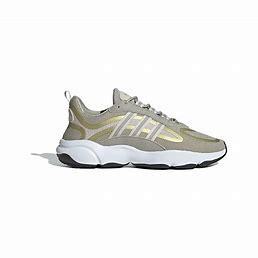
Brand: Adidas
Model: Haiwee